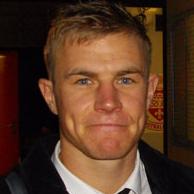
Age: 20